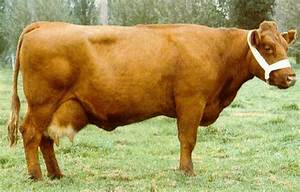
Label: cow